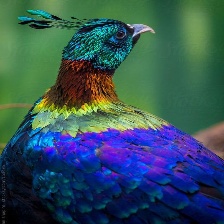
Species: HIMALAYAN MONAL
Scientific name: LOPHOPHORUS IMPEJANUS